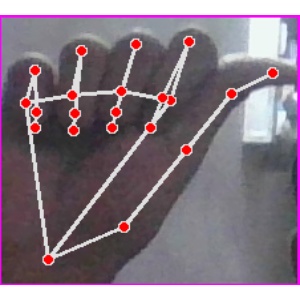
अक्षर: छ